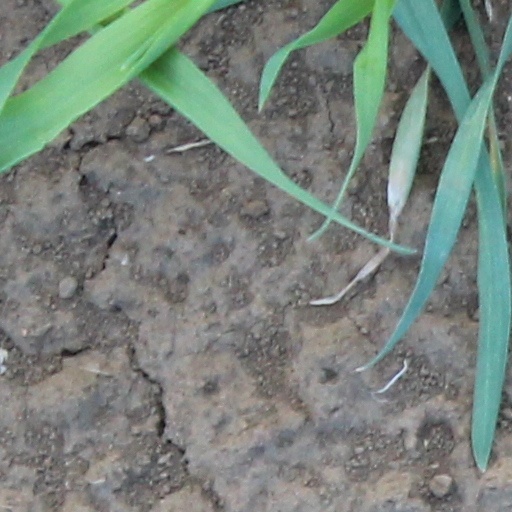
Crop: wheat